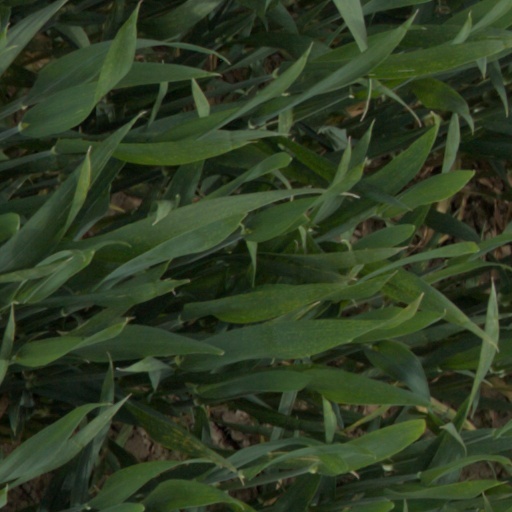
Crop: wheat